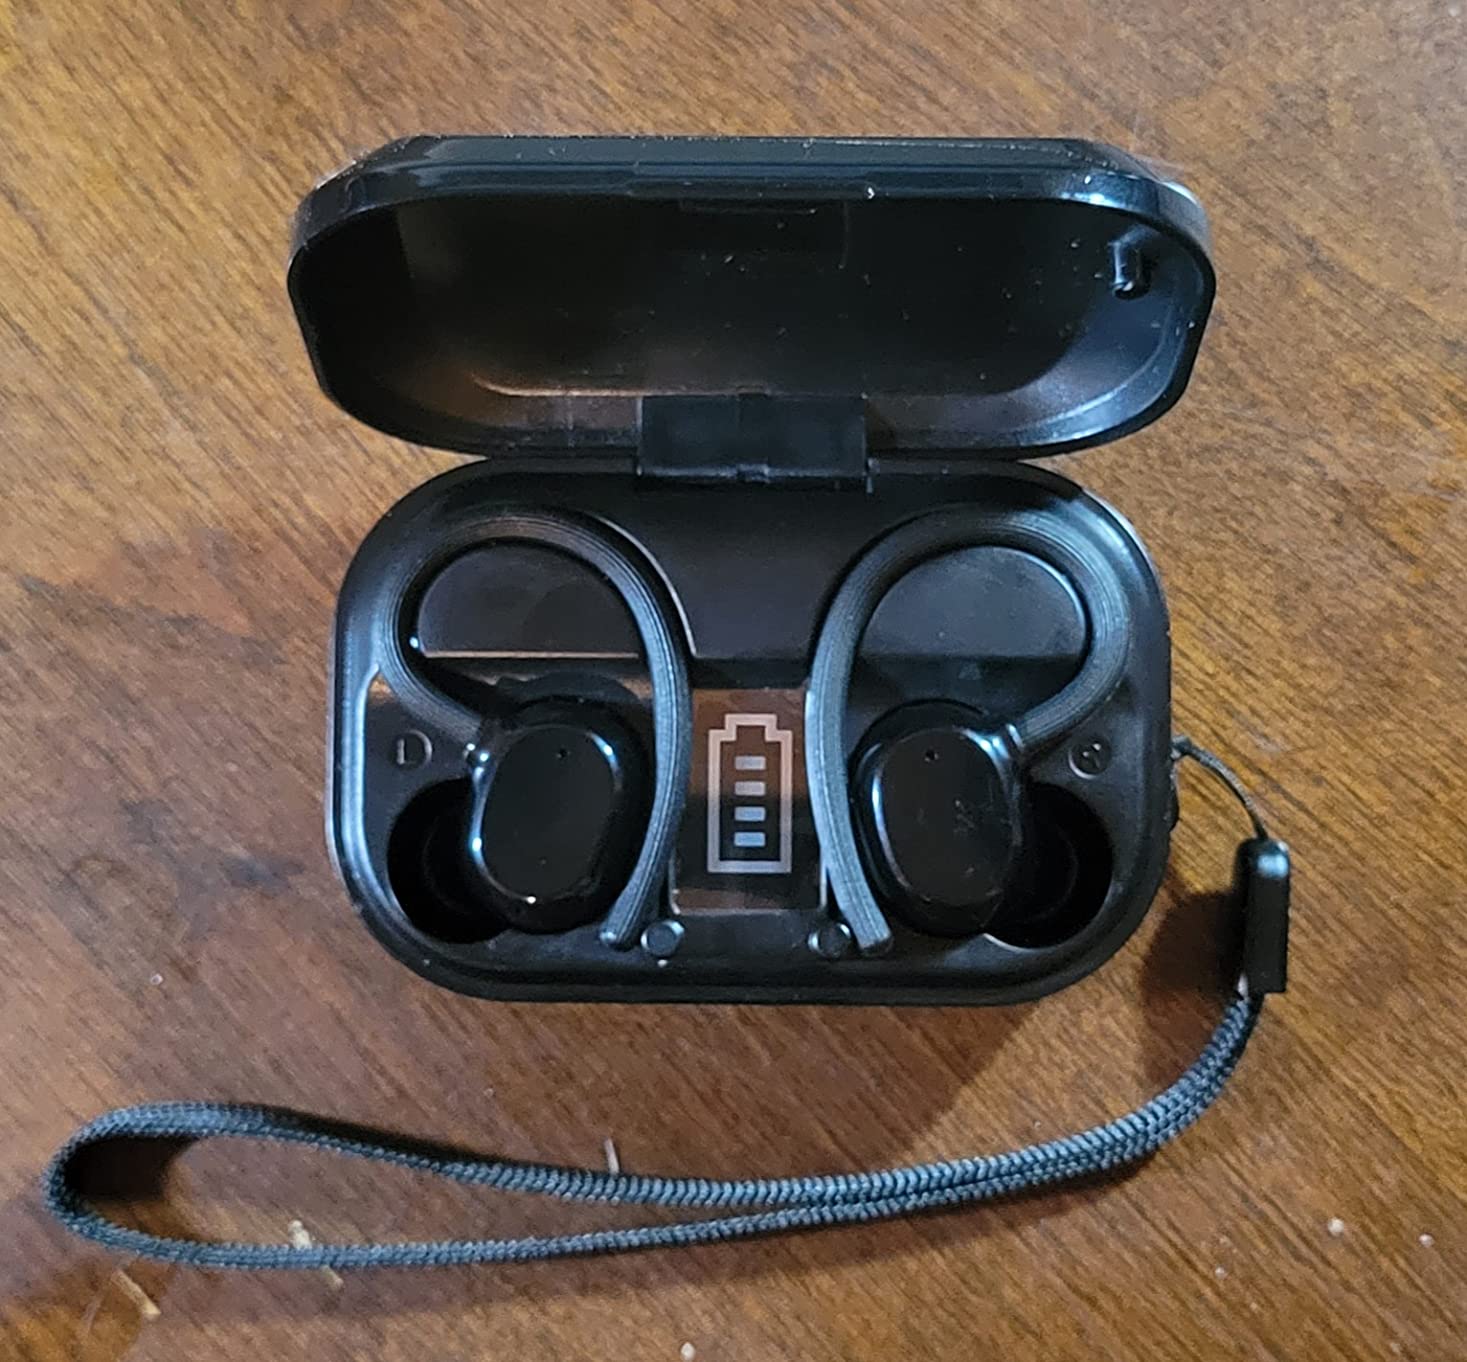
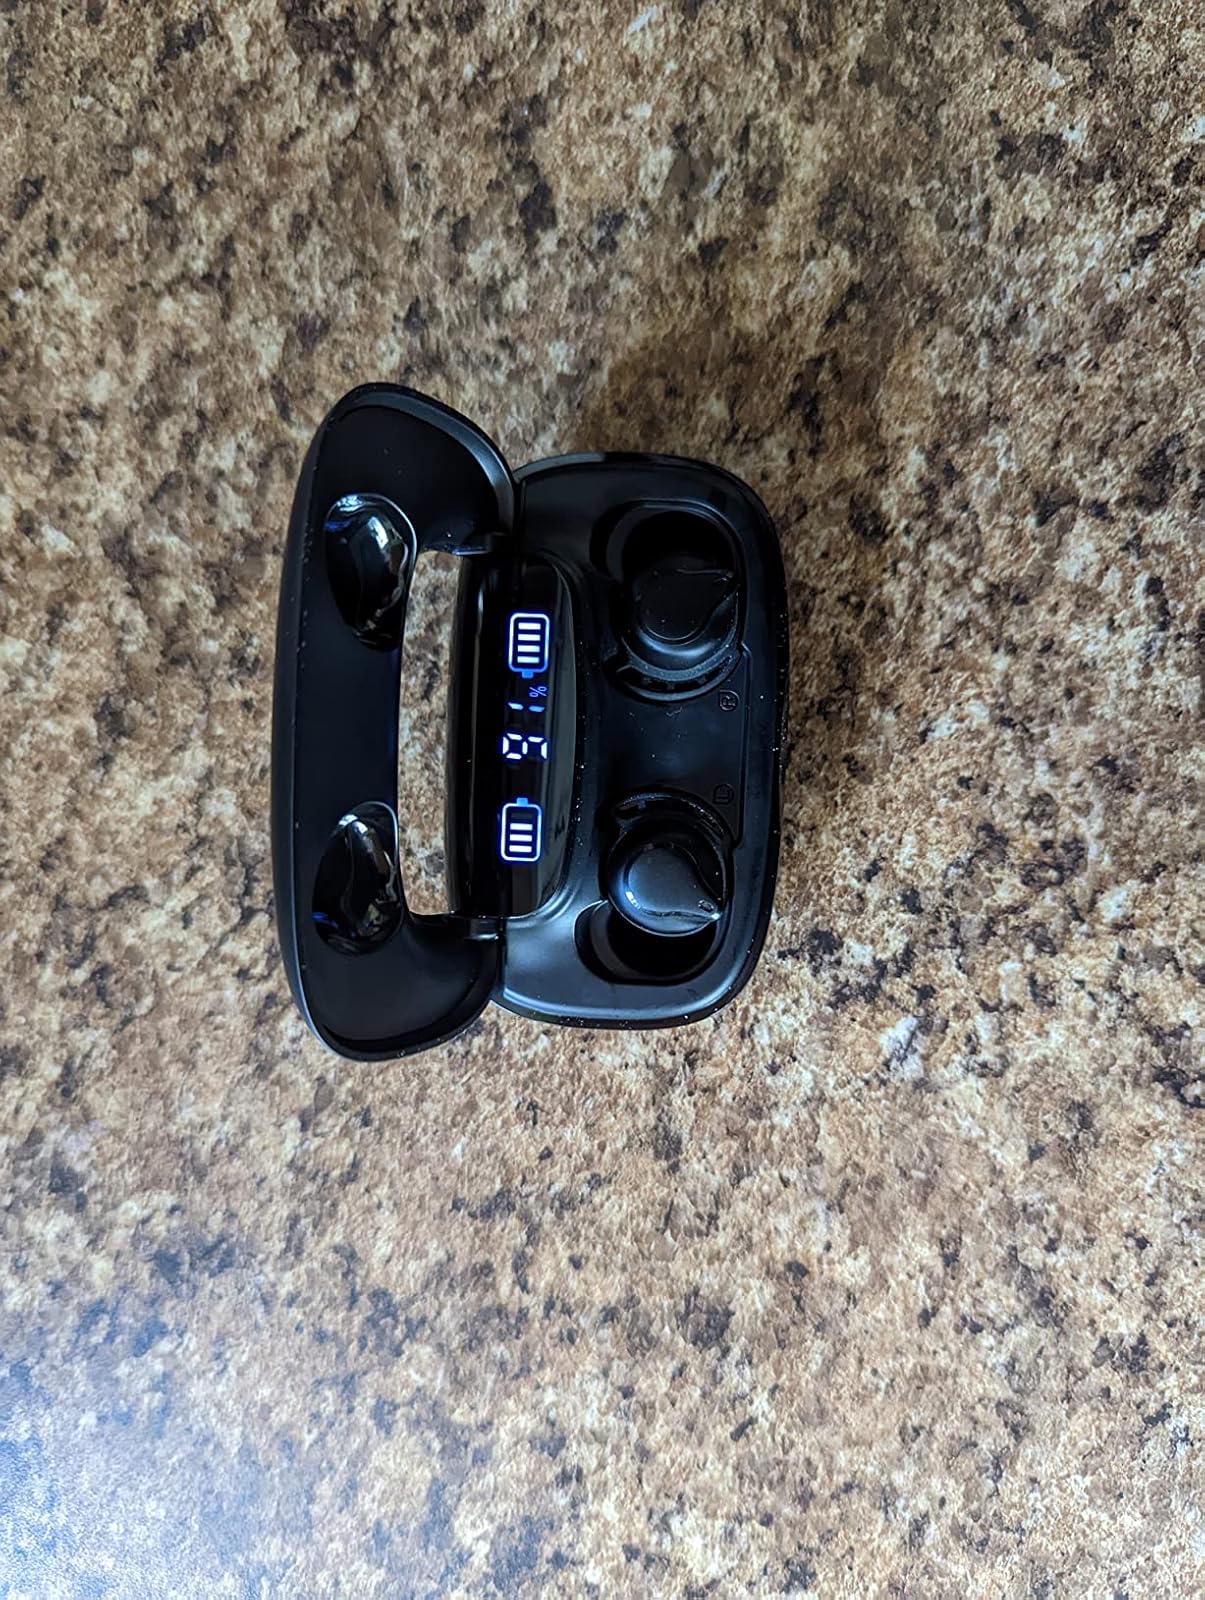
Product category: earbuds
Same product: no